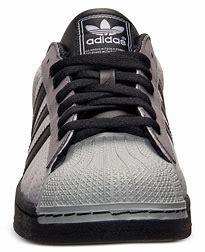
Brand: adidas
Model: Originals Superstar